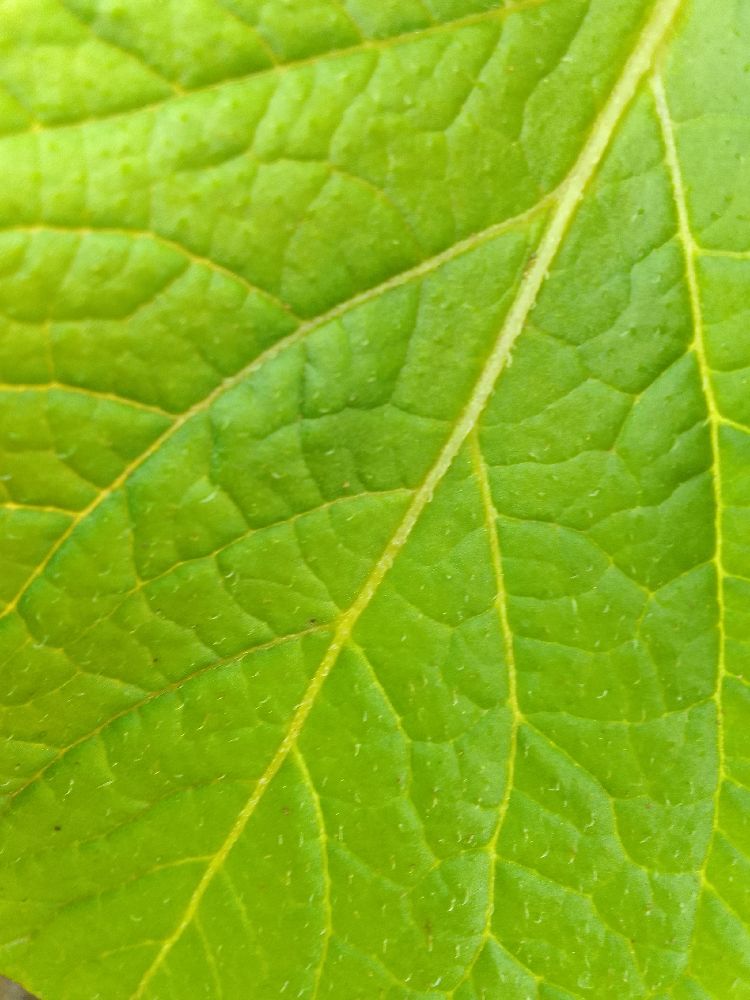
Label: Healthy